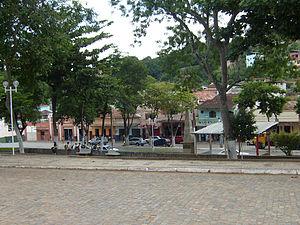
São Pedro dos Ferros est une municipalité brésilienne de l'État du Minas Gerais et la microrégion de Ponte Nova.